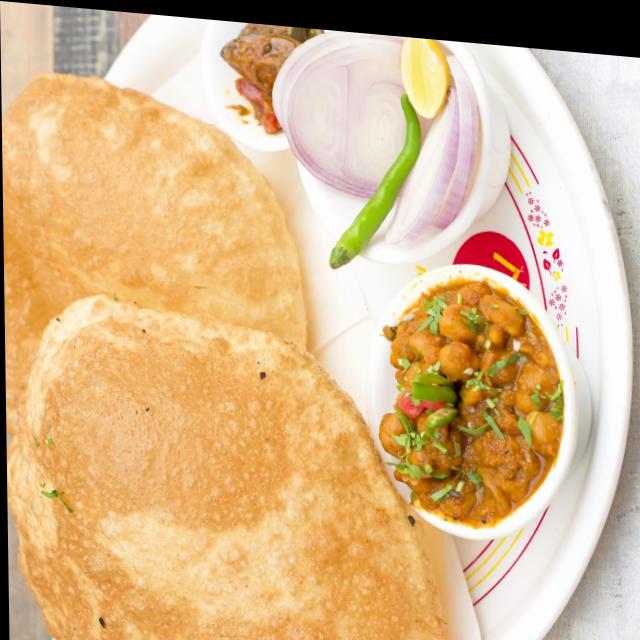
Dish: chole_bhature